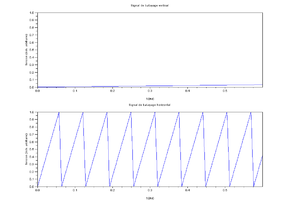
Balayage d'un tube cathodique de télévision
L'entrelacement, ou balayage entrelacé, est une technique destinée à doubler le nombre d'images perçues par seconde sans augmenter le débit. Elle consiste à afficher dans une trame les lignes impaires d'une image puis dans la trame suivante les lignes paires de l'image suivante. L'entrelacement a d'abord été utilisé pour réduire l’impression de scintillement sur un écran à faible fréquence de balayage.